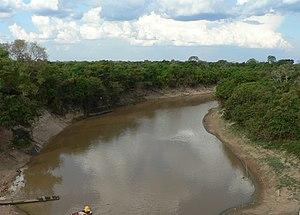
Cet article recense les zones humides de Bolivie concernées par la convention de Ramsar.